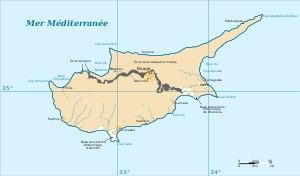
Une base militaire souveraine, en anglais Sovereign Base Area, est une base militaire des forces armées britanniques placée sous la souveraineté du Royaume-Uni et située sur le territoire d'un pays tiers mais ne faisant néanmoins pas partie des territoires britanniques d'outre-mer.